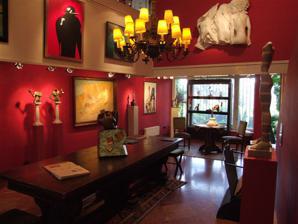
Building: Koller Gallery
Country: Hungary
Year built: 1953
Art museum Exhibition room on the ground floor View of the parliament house from the 3rd floor The Koller Gallery is a private gallery in the Castle District of Budapest, founded in 1953. At the top floor of the three storied atelier-house, there is a memorial room for the Hungarian artist Amerigo Tot . History In the post war period the gallerist György Koller (1923–1996) founded the Association of Hungarian Engravers (“RMAK”)in 1953. In 1980, the first private gallery of Hungary was opened in the atelier-house of the Hungarian-Italian sculptor Amerigo Tot . From that time on the Koller Gallery presented not only graphic artists, but also sculptures and paintings. By 1984, an exhibition cum auction room was established in the Hungarian National Gallery , which is known to extend cooperation with Koller Gallery. Additionally, an exhibition room was opened in Sándor Petőfi street as well as in the Hilton Hotel in the Castle District. György Koller died in 1996. In 2006, the grandson of György Koller became the managing director of the Koller Gallery. The aim of the gallery still is to represent Hungarian and international modern and contemporary art. Sculpture garden of the Koller Gallery Represented artists From the beginning, the gallery represented contemporary artists, especially engravers and graphical artists. The Koller Gallery also represents modern and contemporary sculptors and modern and contemporary painters. The gallery also offers art appraisals and services for art collectors. Amerigo Tot memorial room The Koller Gallery has been established in the former atelier-house of the Hungarian-Italian sculptor Amerigo Tot . To pay a tribute to the artist, a permanent memorial room cum exhibition center has been opened in fall 2010. References